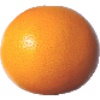
Label: Grapefruit Pink 1